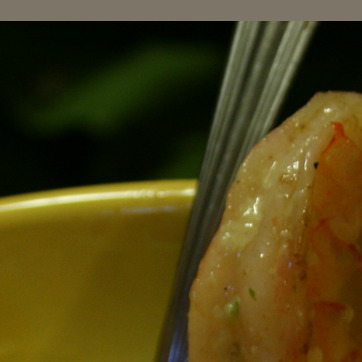
Material: ceramic